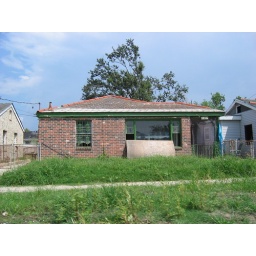
Note the water line in the front bay window above the plywood.